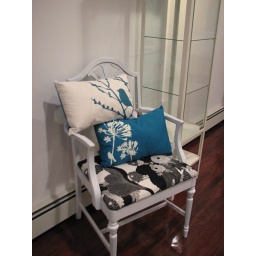
Joom pillows in a vintage chair Sarah recovered